Allan McLane

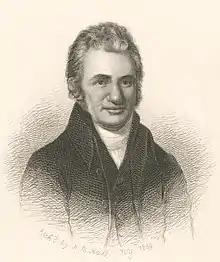
Engraved portrait of Allan McLane

Allan McLane (August 8, 1746 – May 22, 1829) was an officer in the Continental Army during the American Revolutionary War. He was appointed as the first United States Marshal of Delaware in 1789, and as Customs Collector of the Port of Wilmington in 1797.